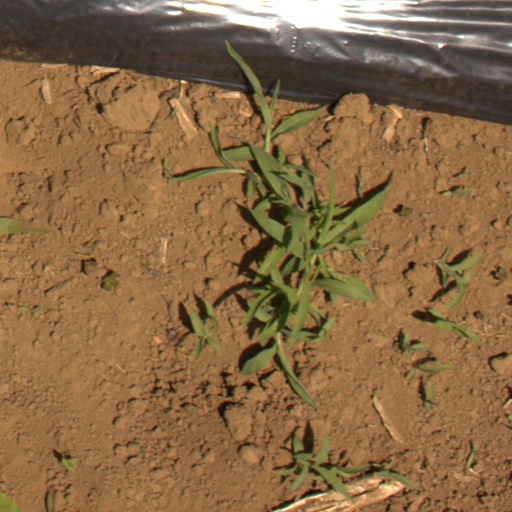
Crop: Jerusalem artichoke